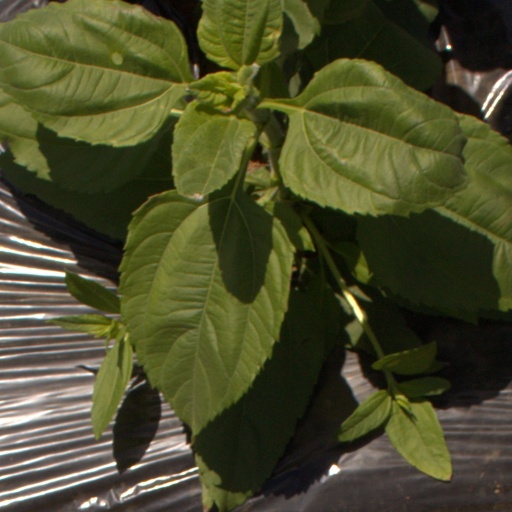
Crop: Jerusalem artichoke